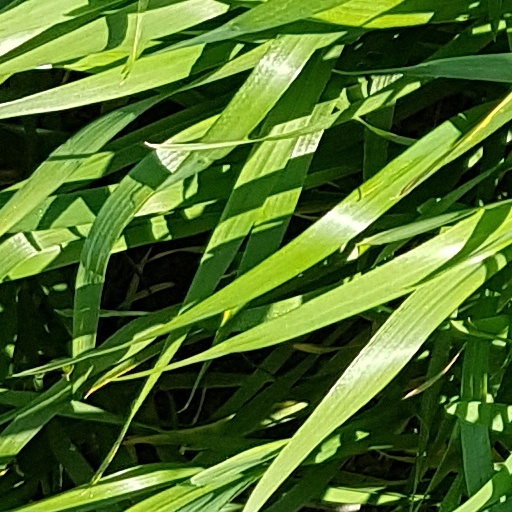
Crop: wheat